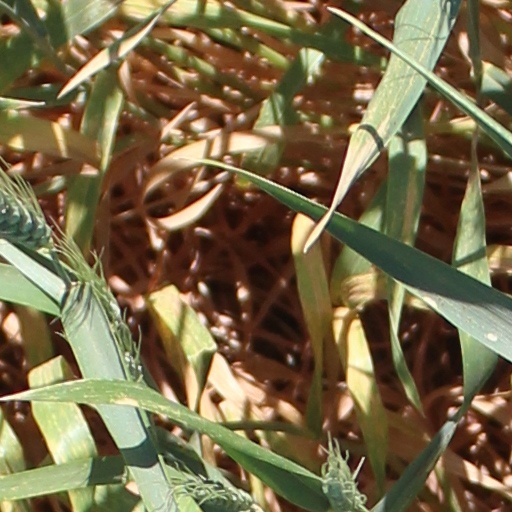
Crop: wheat